Recruitment in the British Army

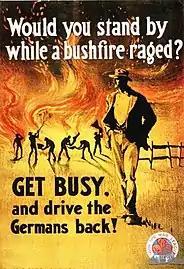
An Australian World War I recruitment poster

At the turn of the 21st century, the British army numbered about 102,000 regular personnel, with about 25,000 recruits per year, mainly from the United Kingdom. The Army missed its recruitment targets in the 2010s, despite raising the number of recruits from Commonwealth countries. The Army was shrunk to 82,000 in 2015, 82,000 in 2021, and about 72,000 thereafter.